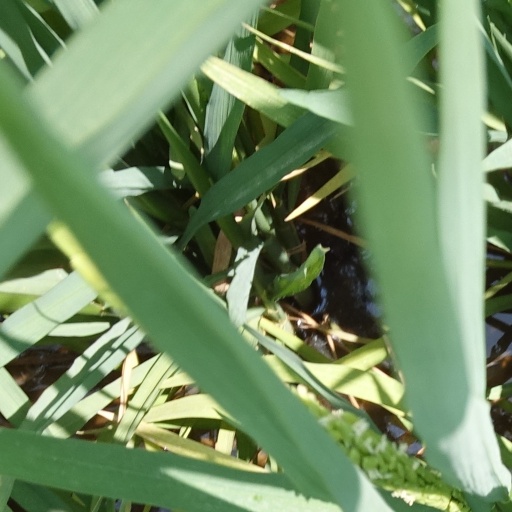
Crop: rice